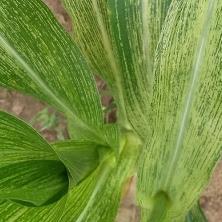
Crop: Maize
Condition: stripe-d